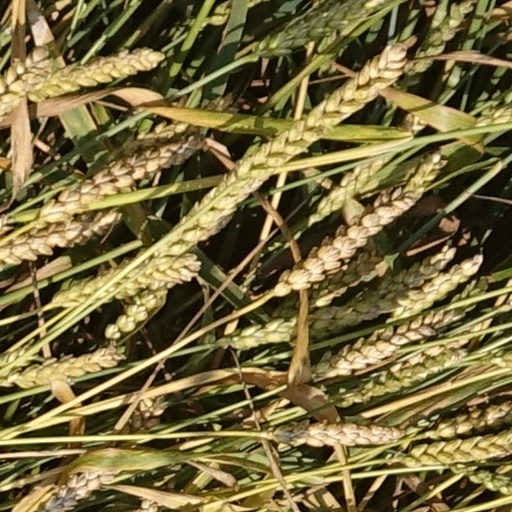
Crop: wheat